Legacy of Alan Turing

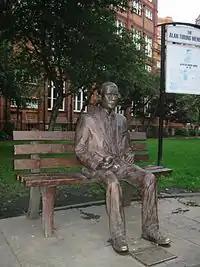
Turing memorial statue in Sackville Park, Manchester

The logo of Apple Inc. is often erroneously referred to as a tribute to Turing, with the bite mark a reference to his death. Both the designer of the logo and the company deny that there is any homage to Turing in the design. Stephen Fry has recounted asking Steve Jobs whether the design was intentional, saying that Jobs' response was, "God, we wish it were." In February 2011, Turing's papers from the Second World War were bought for the nation with an 11th-hour bid by the National Heritage Memorial Fund, allowing them to stay at Bletchley Park.